Benjaminville Friends Meeting House and Burial Ground

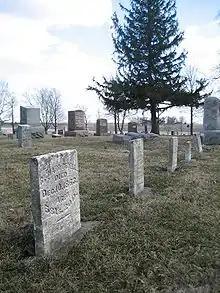
Some of the graves in the burial ground pre-date the 1874 Friends meeting house.

The Benjaminville Friends Meeting House is a particularly well-preserved example of a Quaker meeting house. For several years after 1874 the building was the focus of settlement in Benjaminville, a town one author described as "one of the strongest settlements of Friends that is to be found anywhere in the state" in 1879. The structure is of historical and architectural significance. As an example of the meeting house style used by the Society of Friends, the Benjaminville building is representative of an architectural type that remained virtually unchanged from the colonial American period through the 19th century. The Benjaminville Friends Meeting House and its burial ground were listed on the U.S. National Register of Historic Places on December 13, 1983.